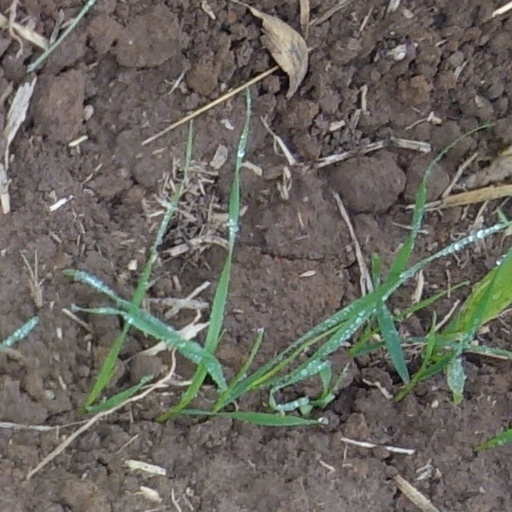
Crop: wheat